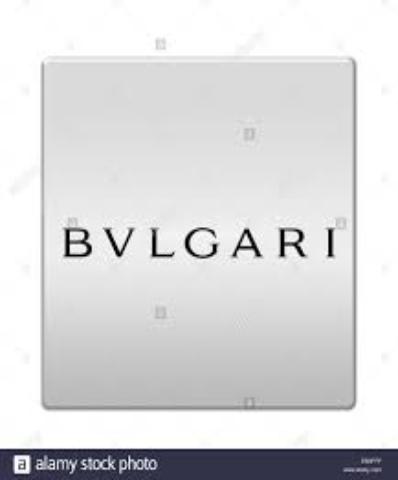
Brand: Bulgari
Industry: Clothes